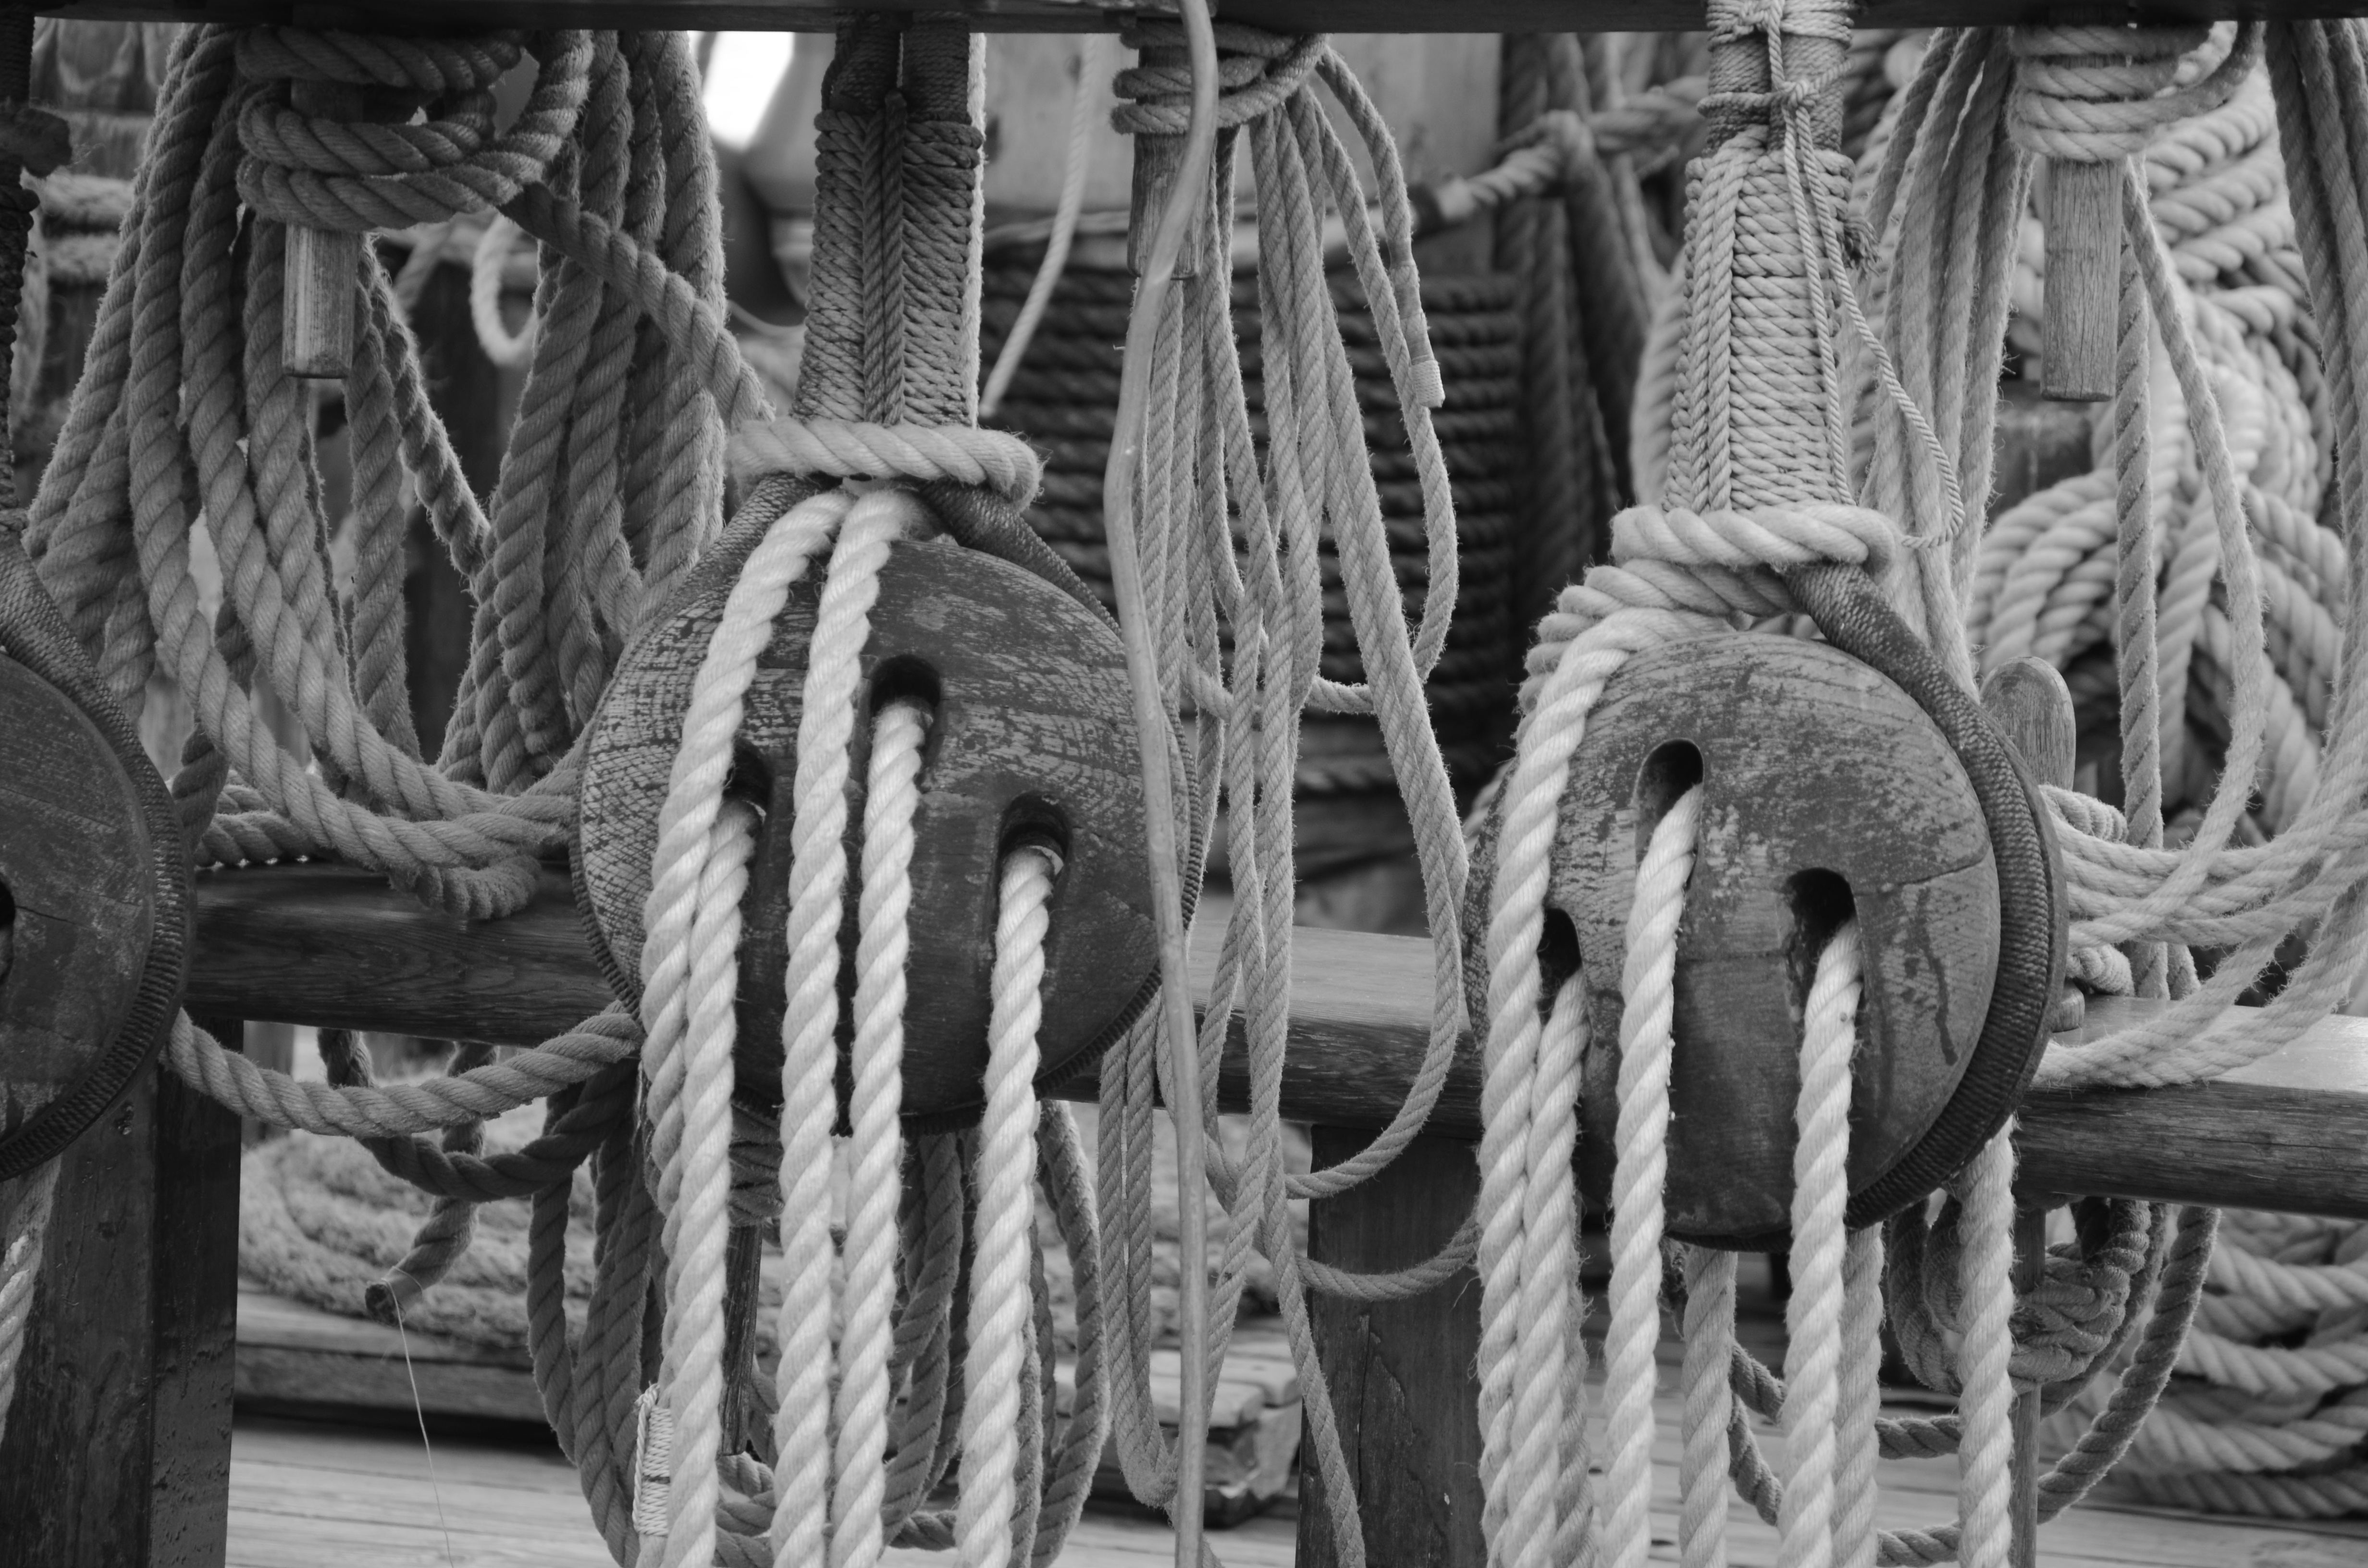
rope, black and white, wood, boat, monochrome, root, sculpture, art, temple, normandy, carving, former, monochrome photography, armada